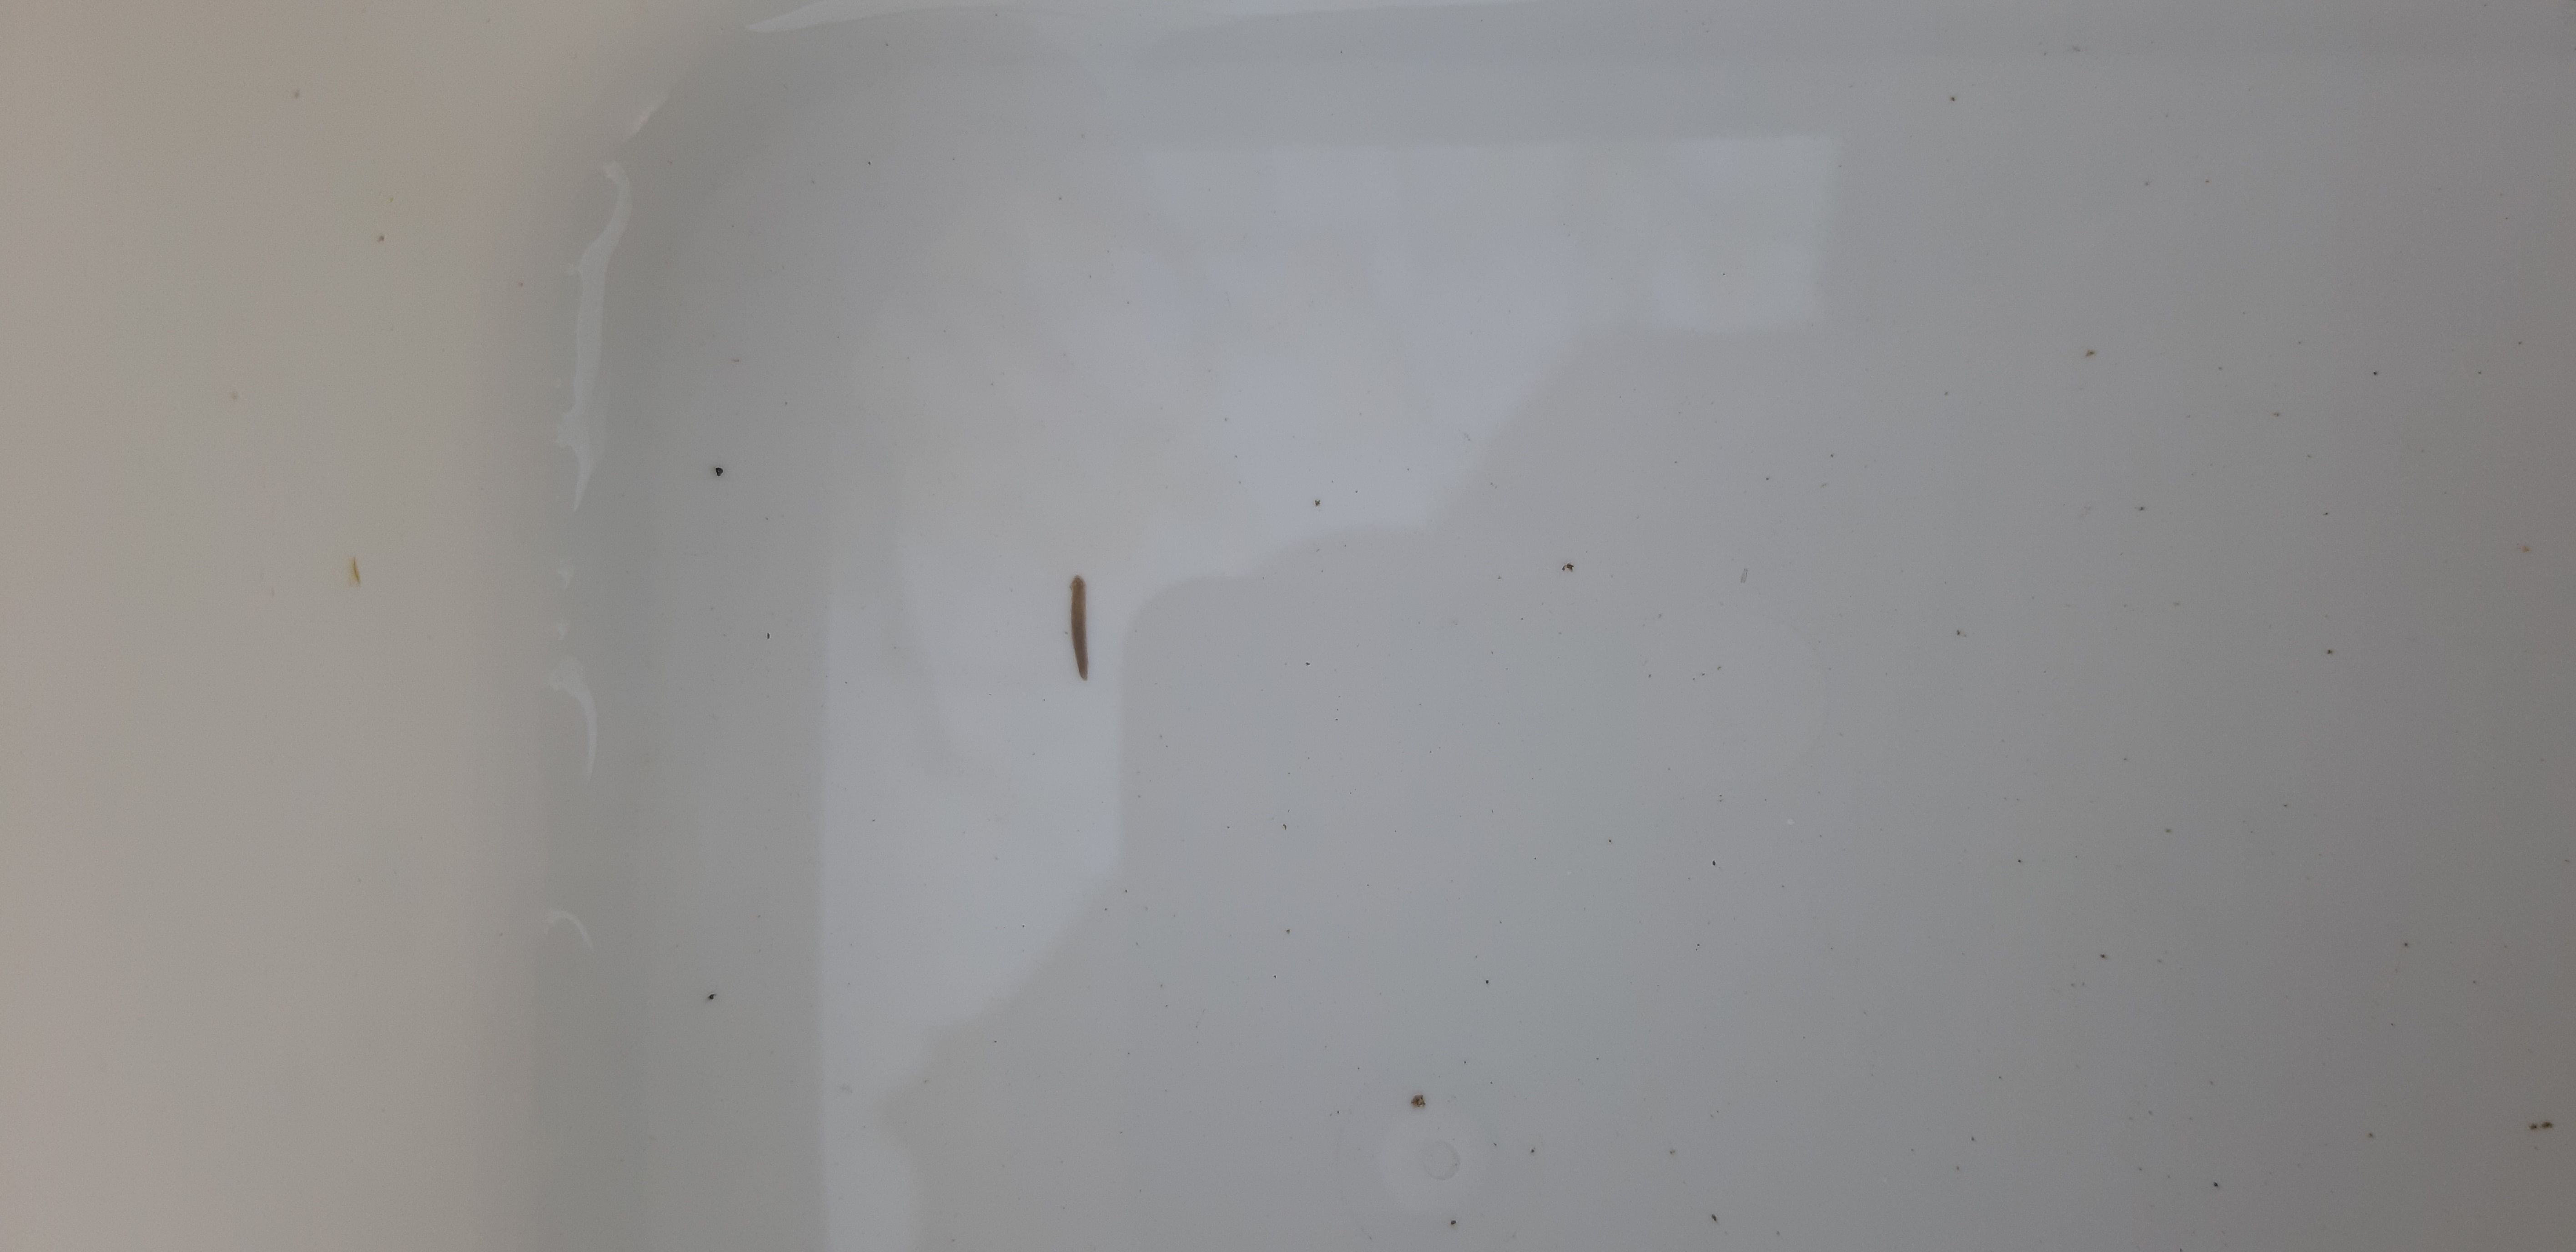
Macroinvertebrate group: flat_worms